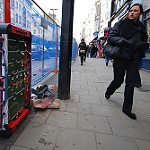
Label: street